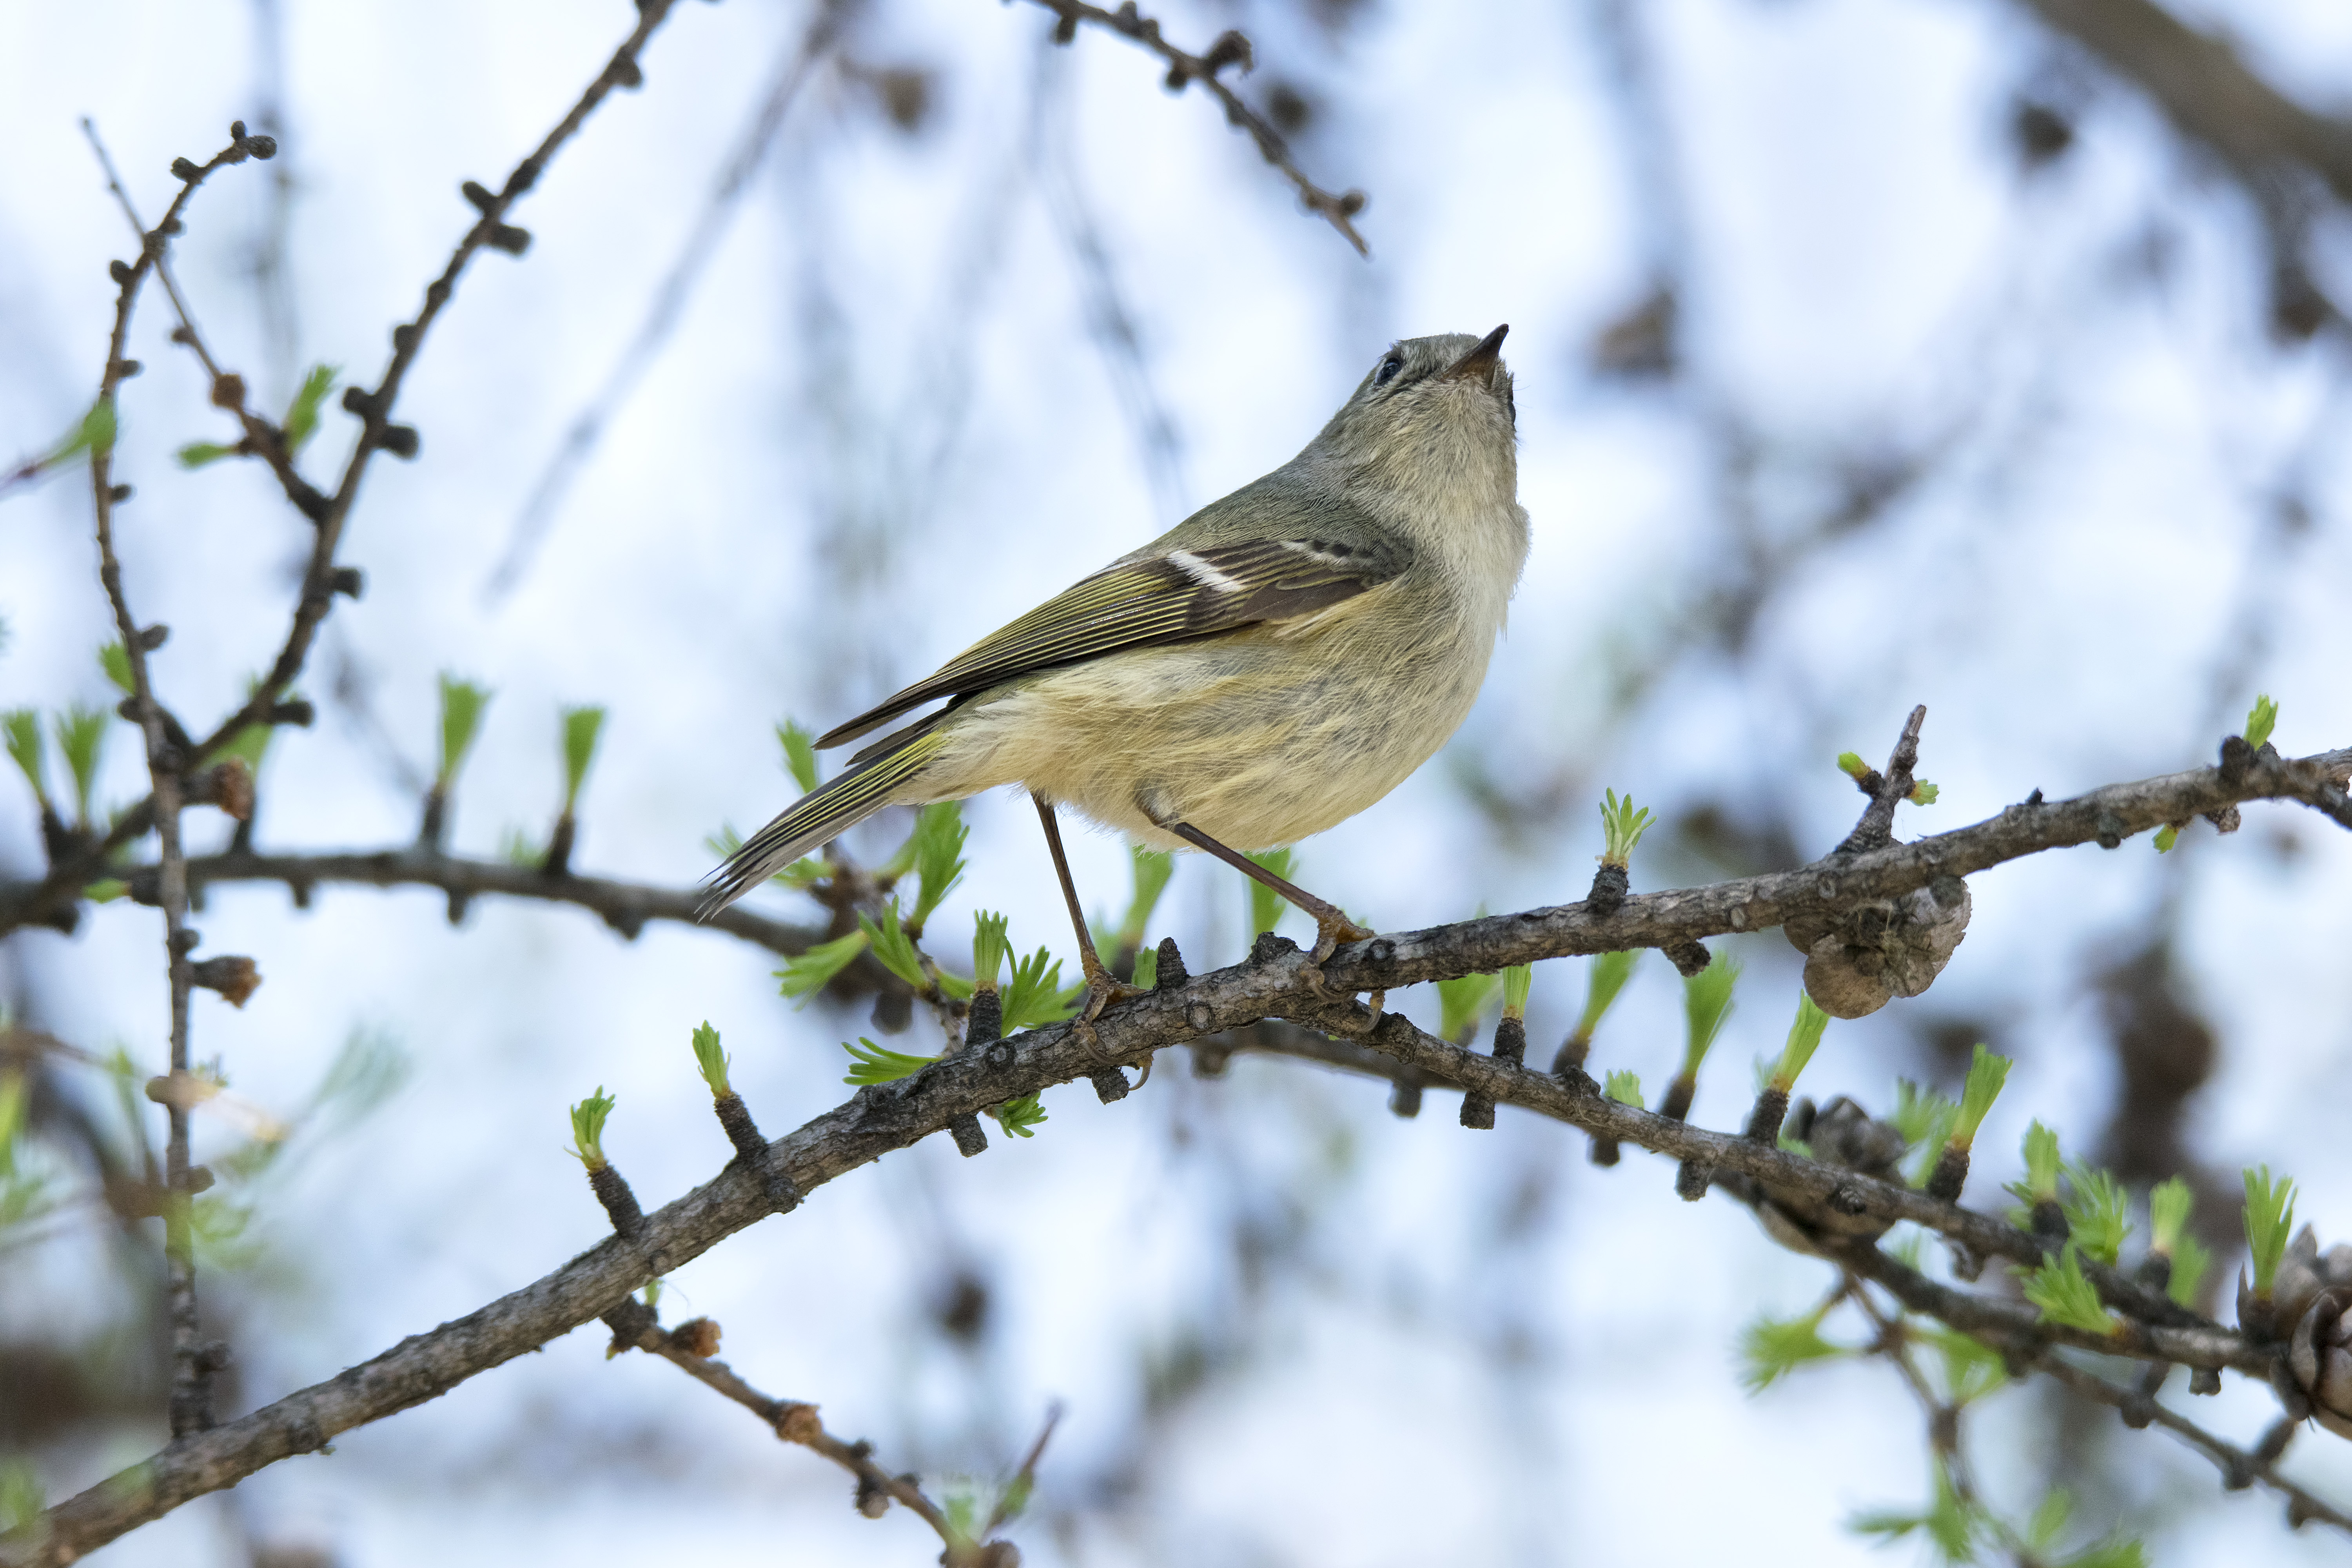
nature, branch, winter, bird, flower, wildlife, fauna, canada, a, vertebrate, sparrow, quebec, finch, sherbrooke, oiseau, roitelet, couronne, rubis, ruby, crowned, kinglet, perching bird, emberizidae